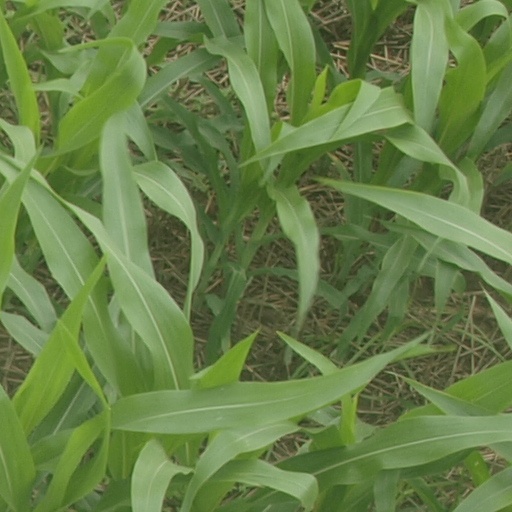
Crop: maize; corn